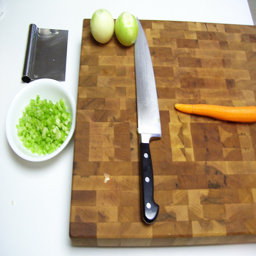
a chop board that has a knife and some vegetables
A wooden cutting board topped with a knife, a carrot and two onions.
Vegetable items being prepared on cutting board in prep area.
a cutting board with a knife, carrot, peeled onions, and a bowl of chopped green vegetables
Two onions and a carrot are on a cutting board beside a knife.